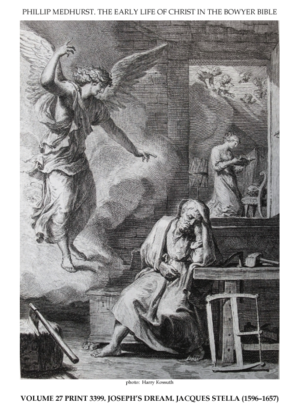
Felice Polanzani est un graveur au burin italien, né à Noale en 1700, mort à Rome après 1783.